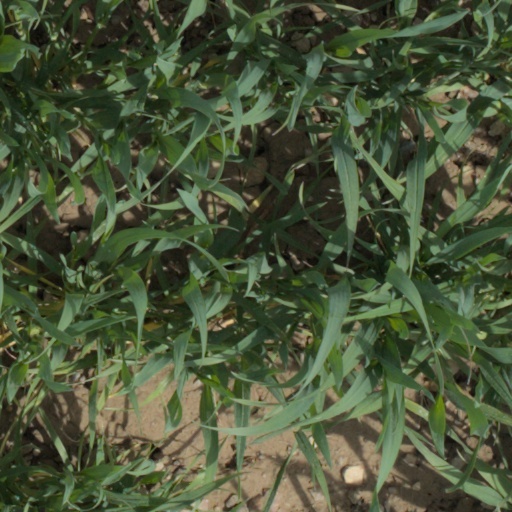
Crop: wheat